Women in aviation

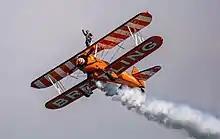

In 1964, Geraldine Mock became the first woman to circumnavigate the globe. Mock, flying solo, flew her plane, "Spirit of Columbus" around the world in 29 1/2 days. In 1966, Soviet pilot Galina Gavrilovna Korchuganova competed at the World Aerobatic Championship in Moscow and won gold in the women's individual competition, becoming the first women's world aerobatics champion.